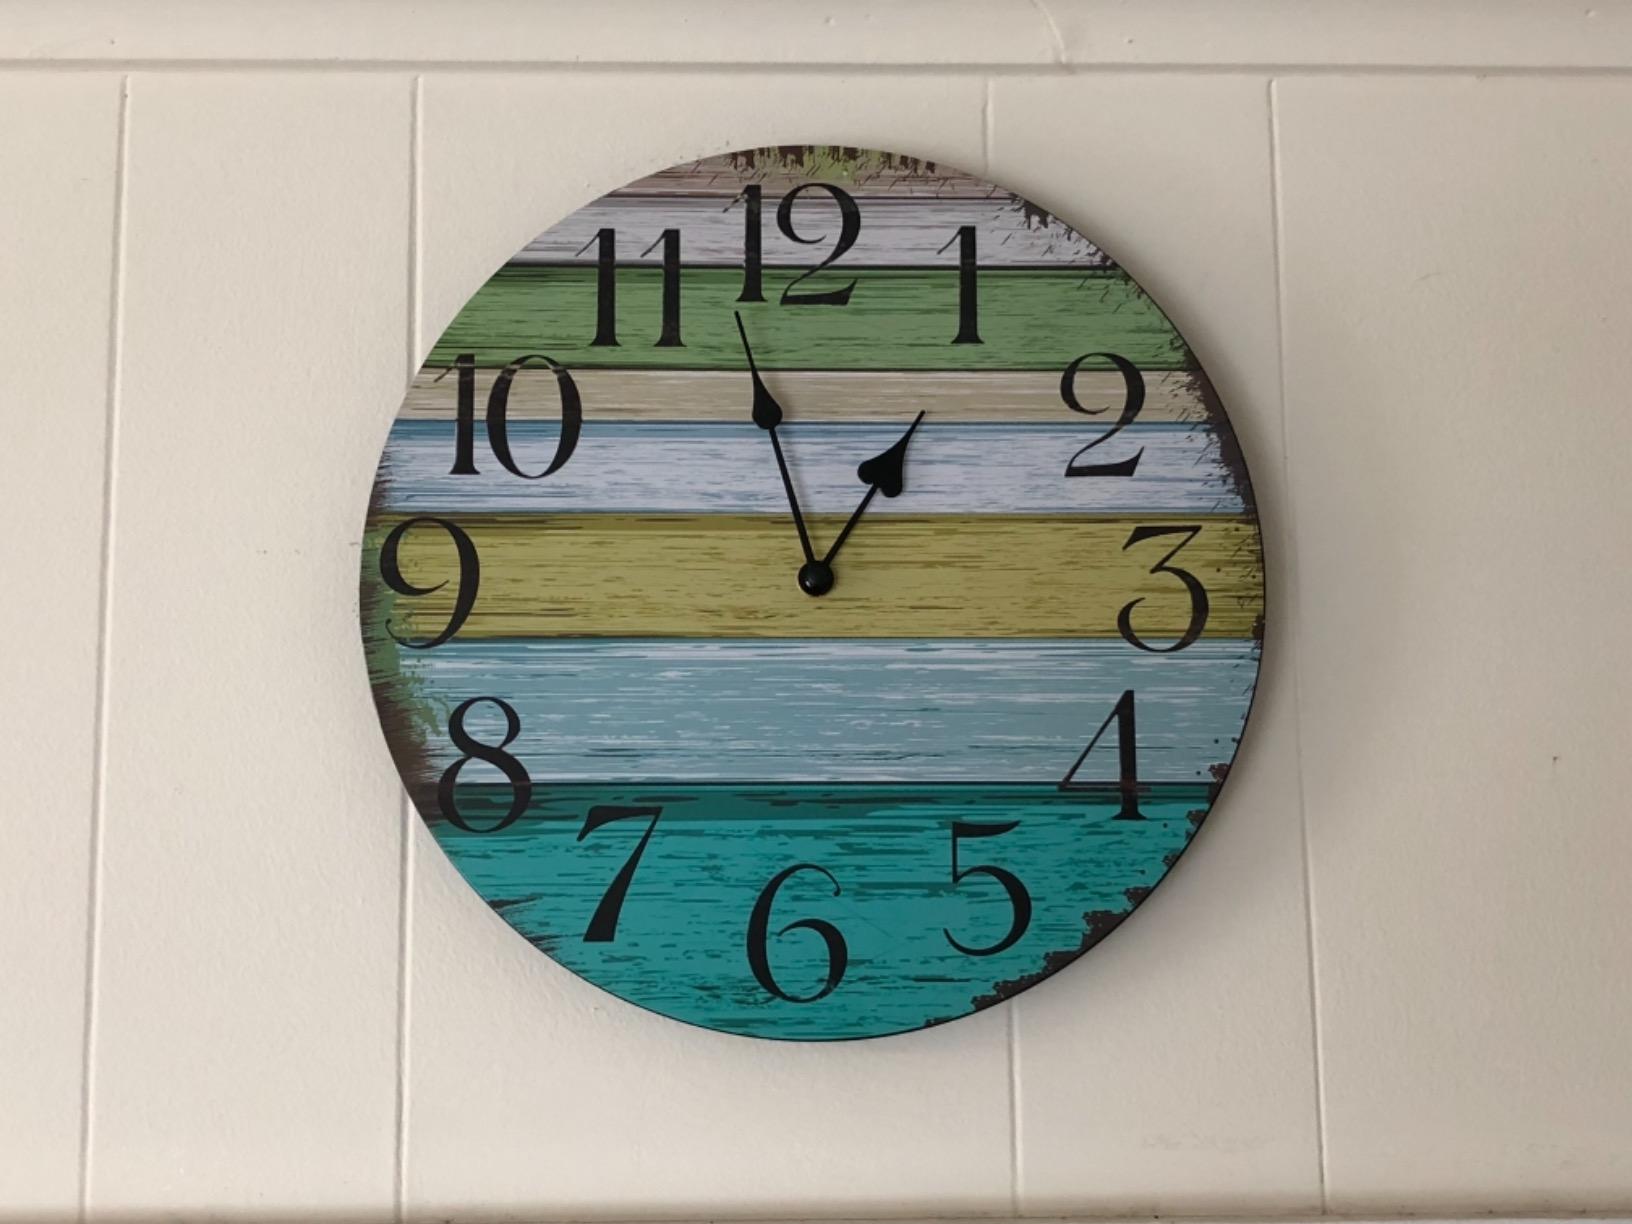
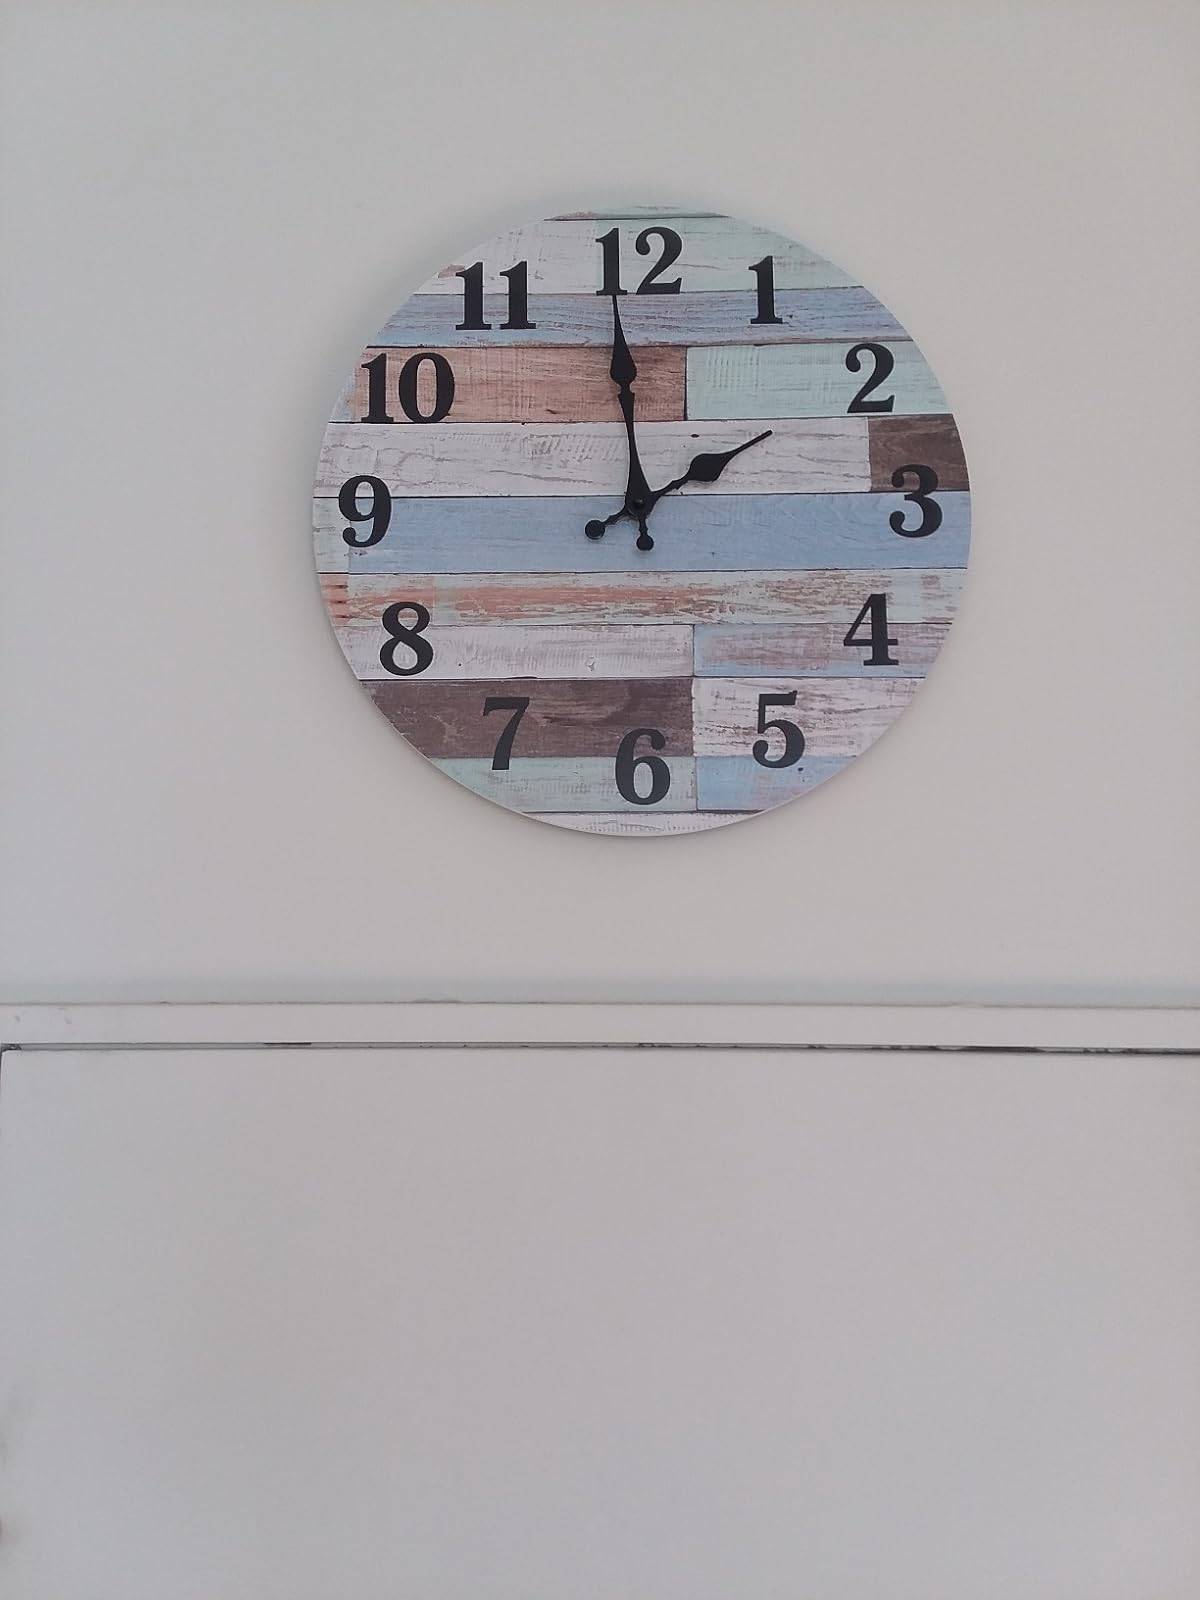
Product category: clock
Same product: no